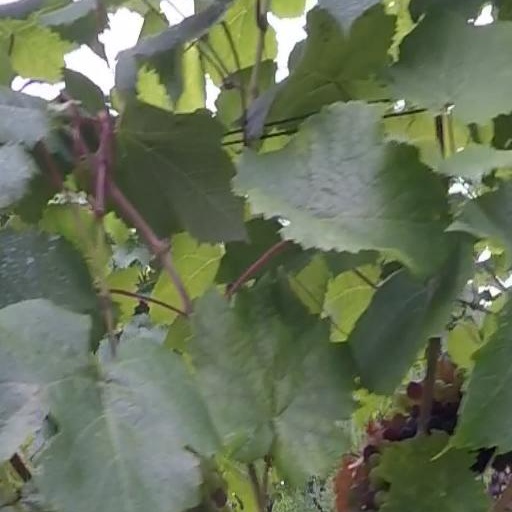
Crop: grape